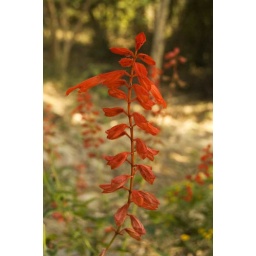
Beautiful flower but never seen any butterflies on it. Few plants growing near well.